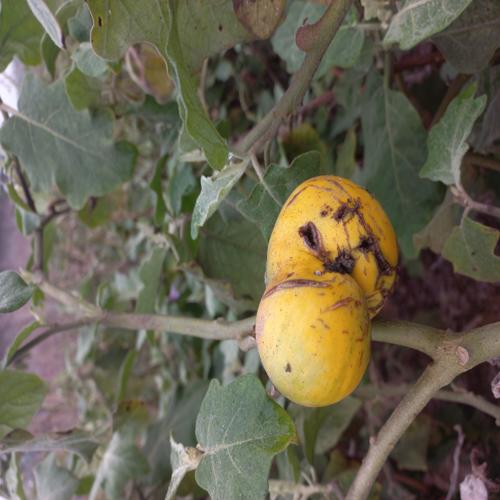
Label: Brinjal Fruit Creaking